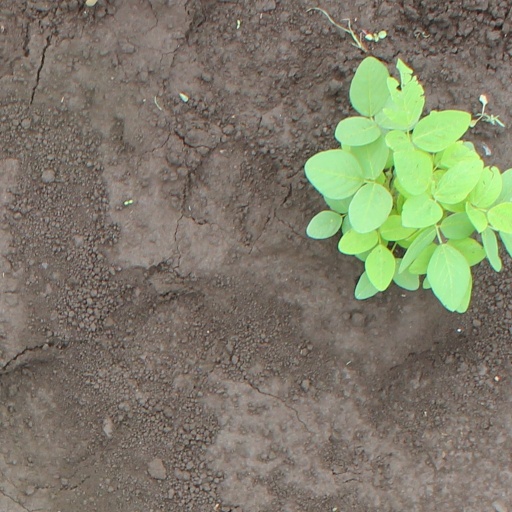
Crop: soybean